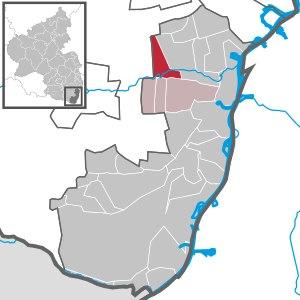
Zeiskam est une municipalité de la Verbandsgemeinde Bellheim, dans l'arrondissement de Germersheim, en Rhénanie-Palatinat, dans l'ouest de l'Allemagne.